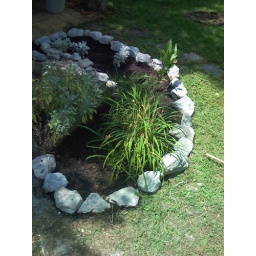
flower bed in back yard